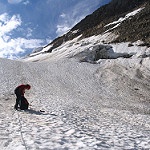
Label: glacier